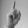
ASL letter: D